Edward L. Hedden

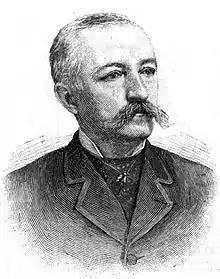
From "Leslie's Illustrated", July 1, 1885

Edward Long Hedden (December 24, 1828 – February 6, 1893) was Collector of the Port of New York from 1885 to 1886.